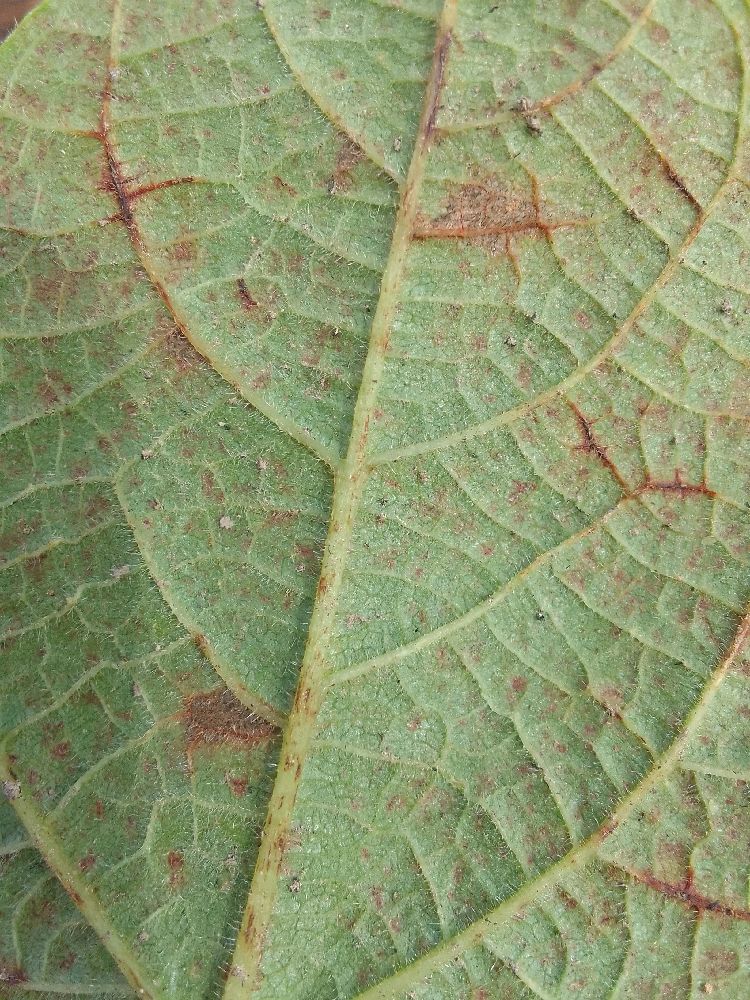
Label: anthracnose